Shakuntala (play)

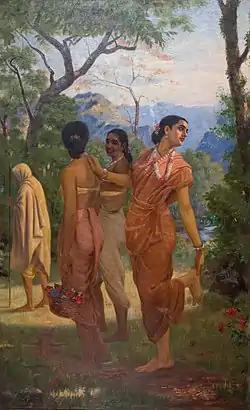
"Śakuntalā Looking Back to Glimpse Duṣyanta", scene from "Shakuntala" painted by Raja Ravi Varma.

Abhijnanashakuntalam (Devanagari: अभिज्ञानशाकुन्तलम्, IAST: "Abhijñānaśākuntalam"), also known as Shakuntala, The Recognition of Shakuntala, The Sign of Shakuntala, and many other variants, is a Sanskrit play by the ancient Indian poet Kālidāsa, dramatizing the story of Śakuntalā told in the epic "Mahābhārata" and regarded as the best of Kālidāsa's works. Its exact date is uncertain, but Kālidāsa is often placed in the 4th century CE.